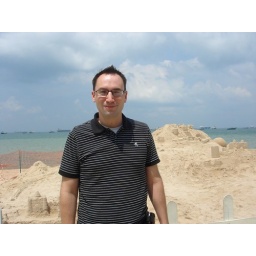
Yes, I'm a big dork standing in front of a sand castle.